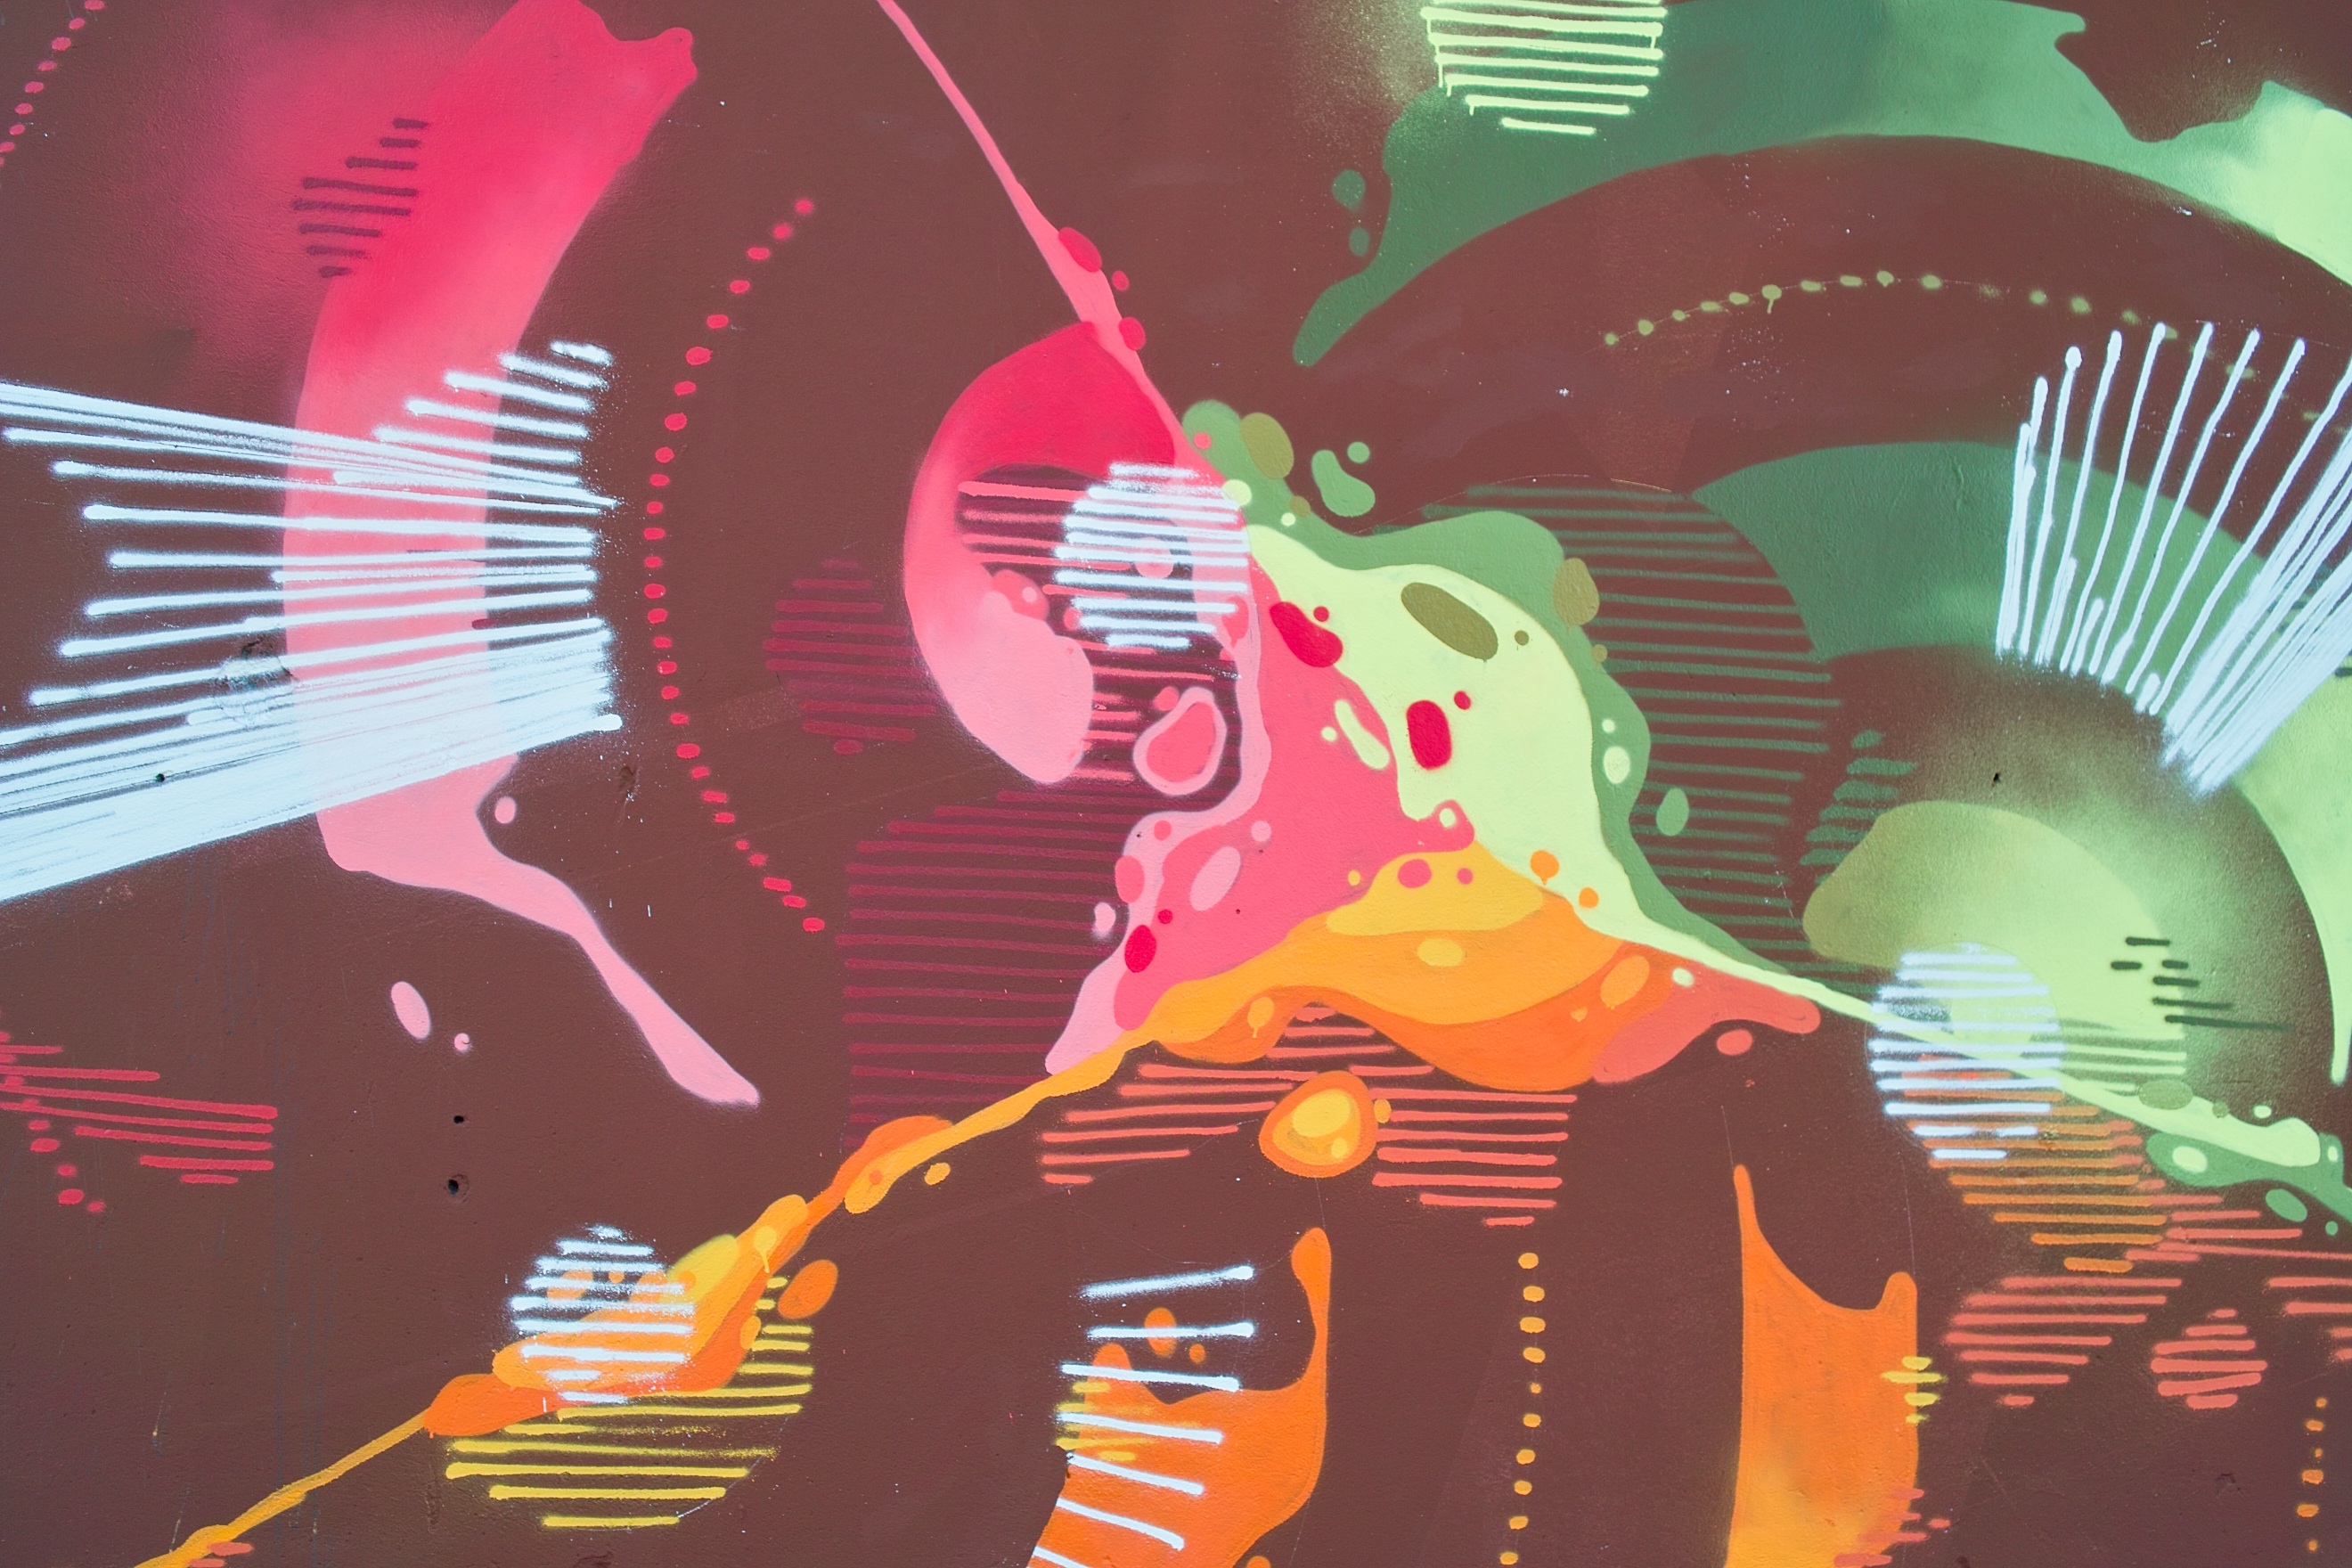
color, art, illustration, mural, poster, anime, screenshot